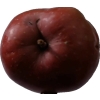
Label: Apple 18